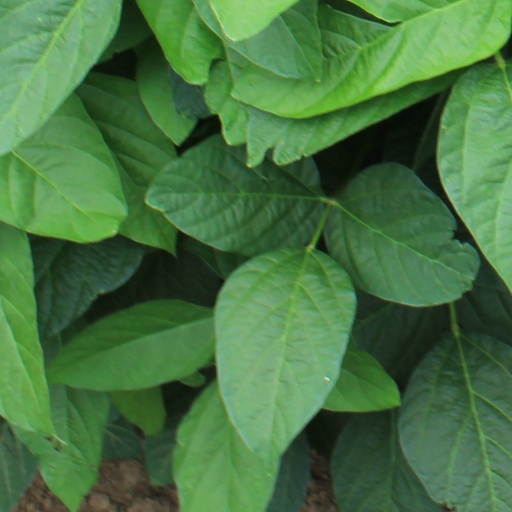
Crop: soybean